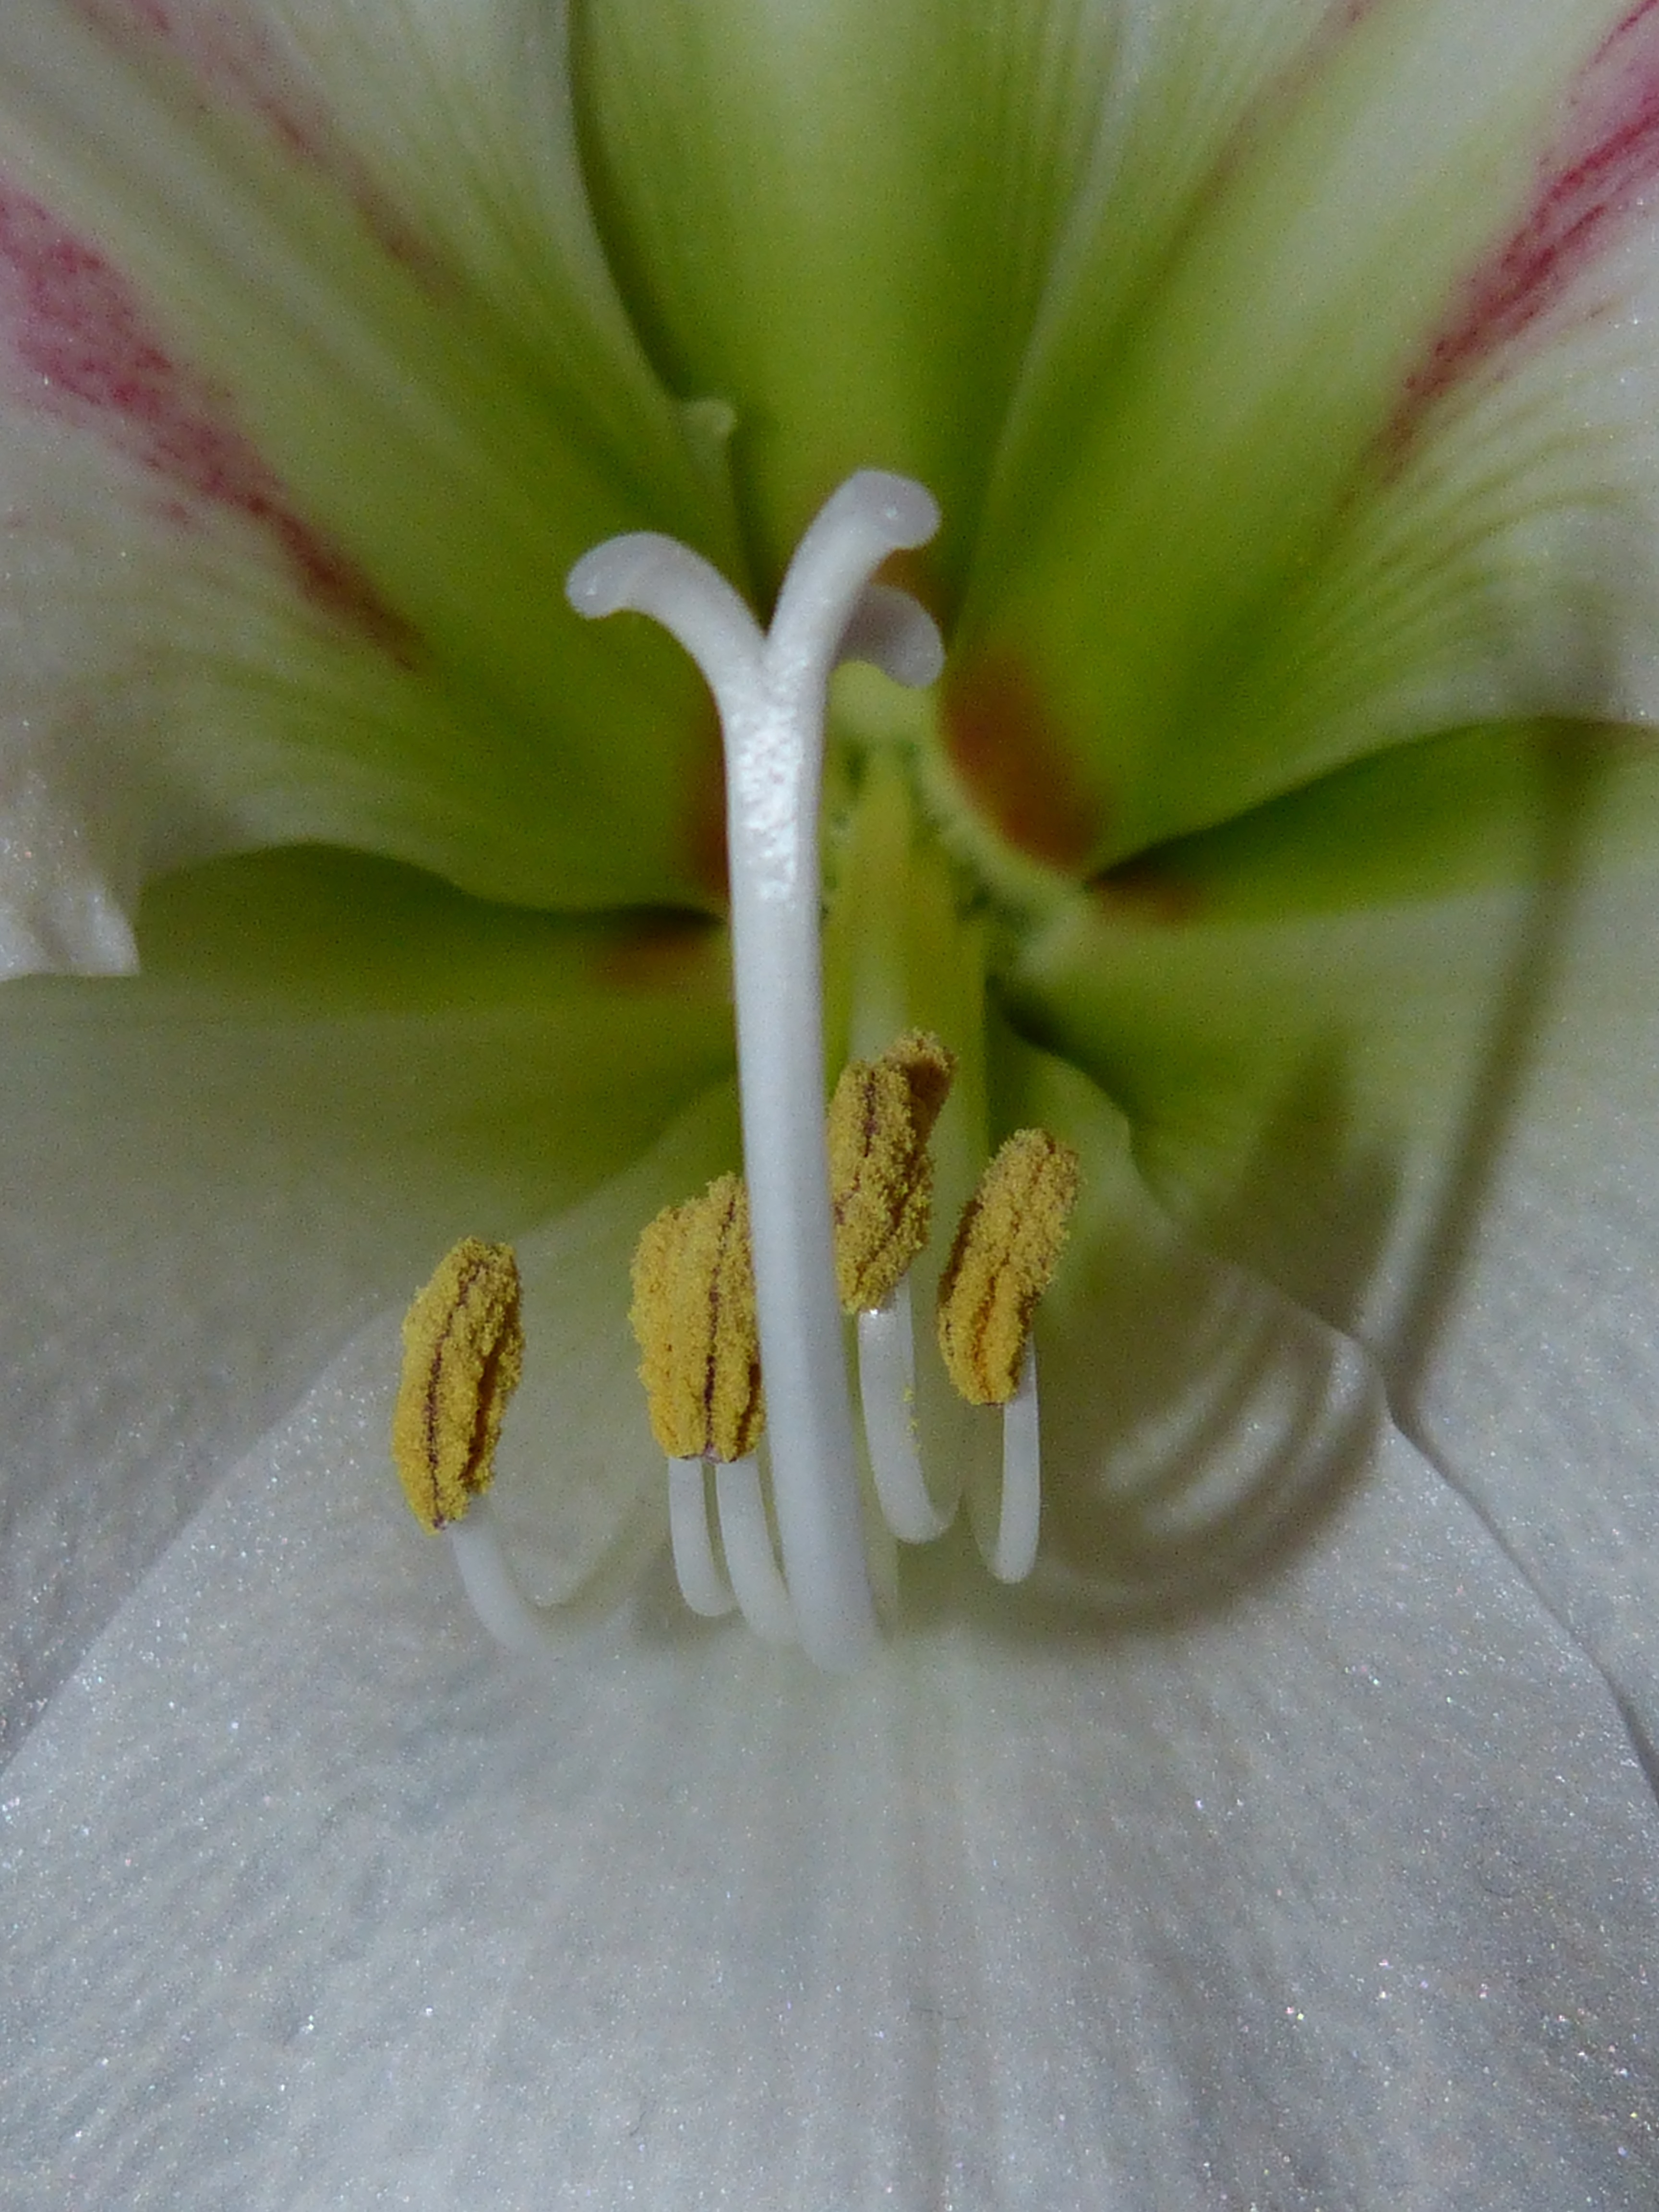
plant, leaf, flower, petal, green, botany, yellow, close, flora, close up, amaryllis, macro photography, inflorescence, flowering plant, amaryllis plant, plant stem, land plant